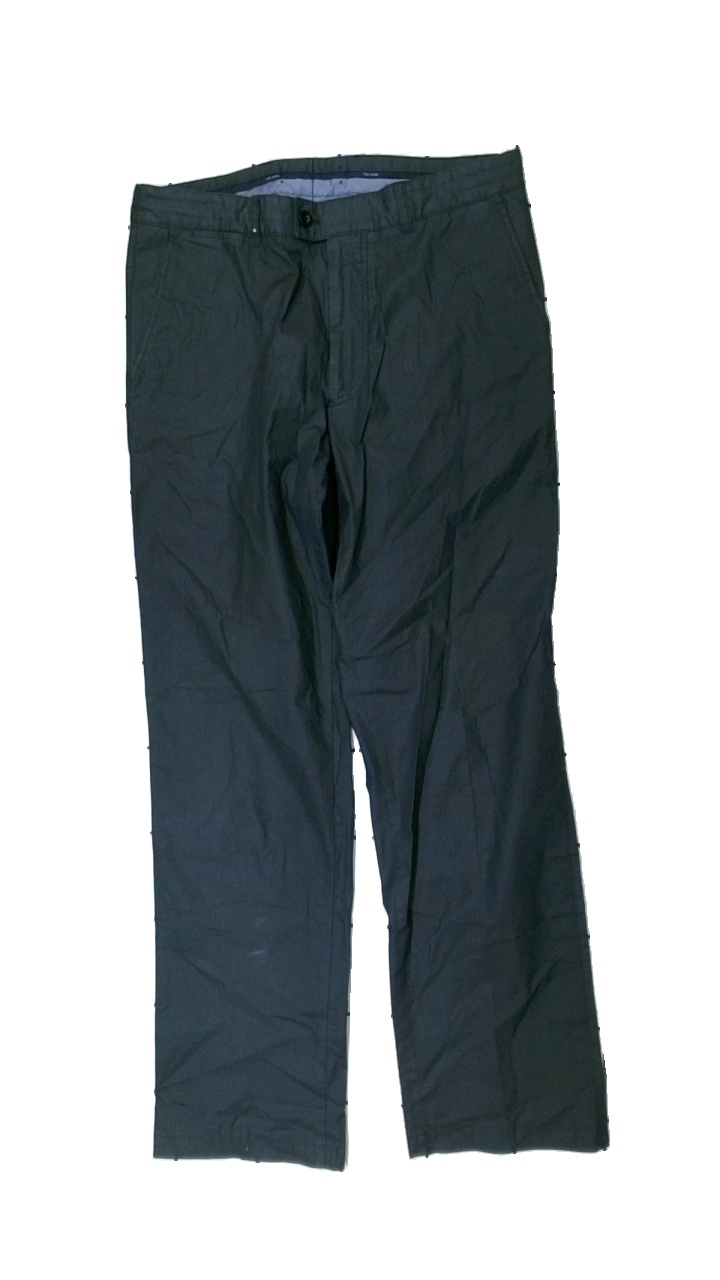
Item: Trousers (Men)
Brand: Brax
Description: grå kostymbyxor med fläckar på ben och midjan
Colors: Grey
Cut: Regular
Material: ?
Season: All
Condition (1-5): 3
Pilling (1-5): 5
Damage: fläckar
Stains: Major
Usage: Export
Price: <50